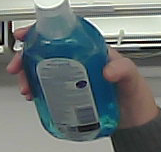
Product: sensodyne_mouthwash